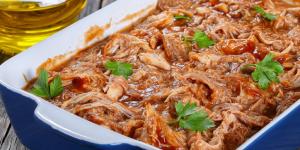
pollo a la juliana